Ansauvillers

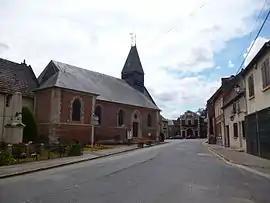
The war memorial, church and town hall in Ansauvillers

Ansauvillers is a commune in the Oise department in northern France.